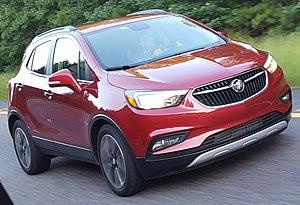
Ma photo d'un Buick Encore de 2017 à Caroline Du Sud, États-Unis.